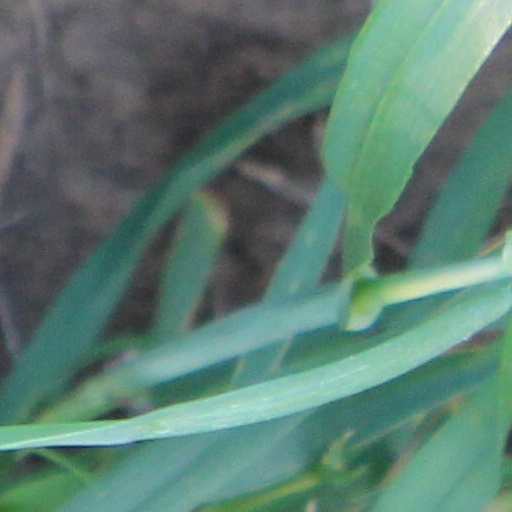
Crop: wheat